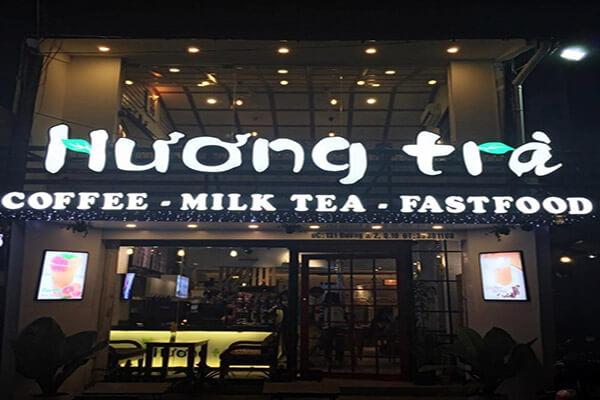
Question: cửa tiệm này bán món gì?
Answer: cửa tiệm này bán coffee - milk tea - fastfood